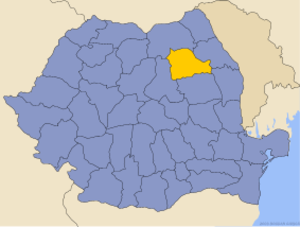
Roman (Neamț)
Neamţ distrikts beliggenhed i Rumænien
Roman er en by i Neamţ distrikt i det nordlige Rumænien. Byen har 50.713 indbyggere.